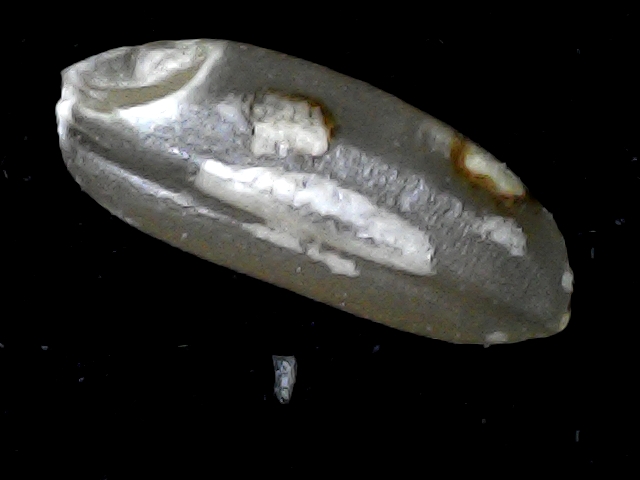
Rice variety: BD72